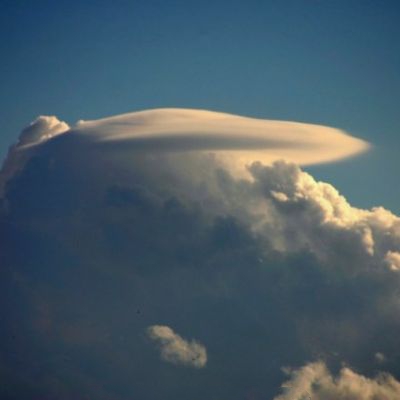
Cloud type: Cumulus (Cu)